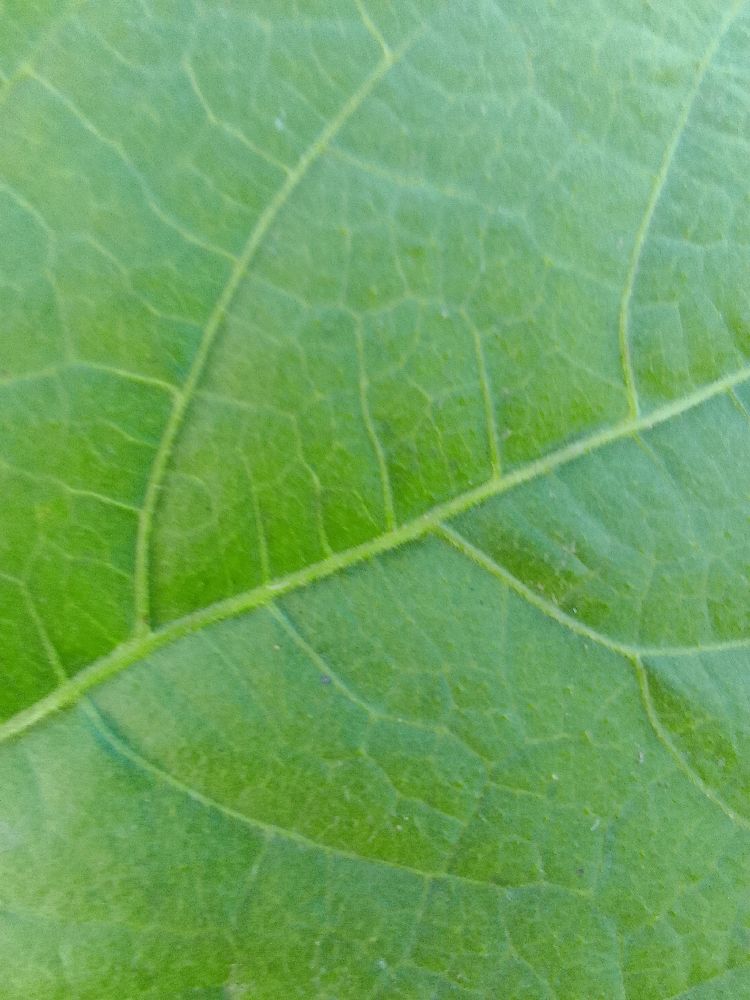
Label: healthy